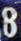
Number: 8